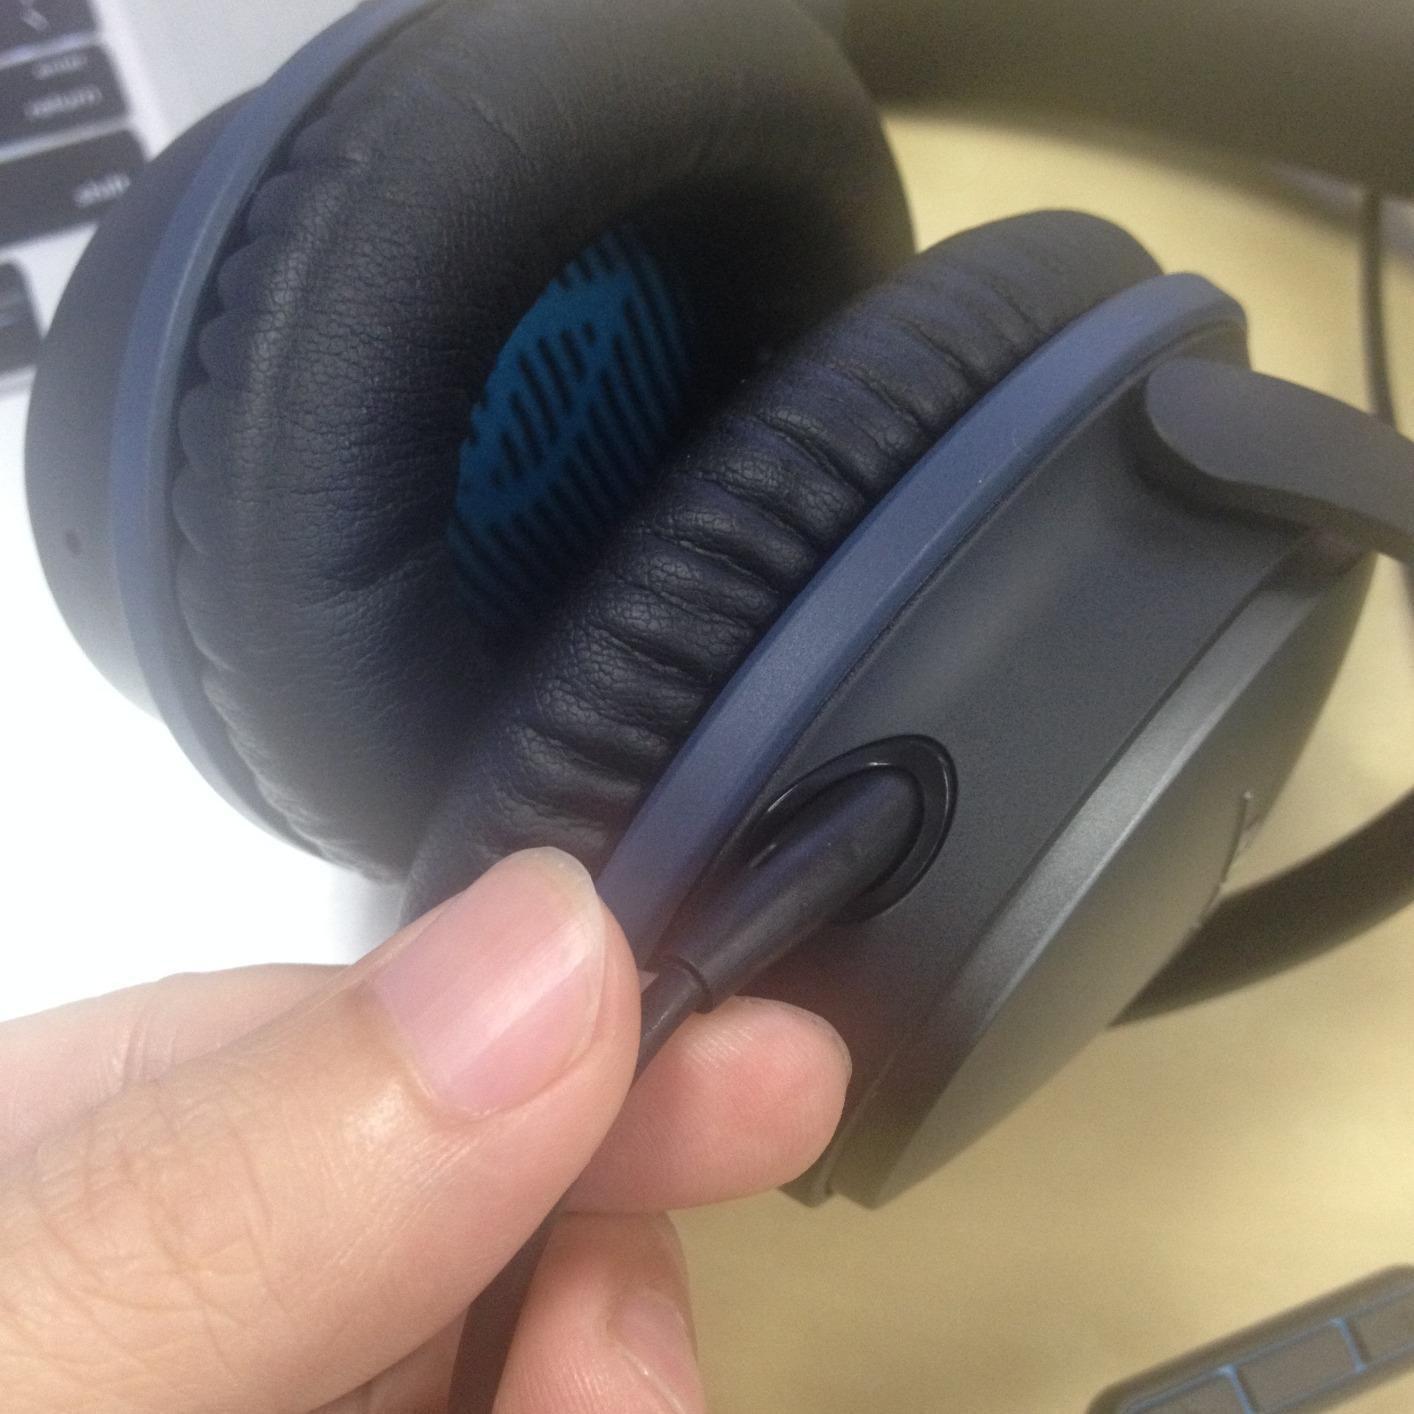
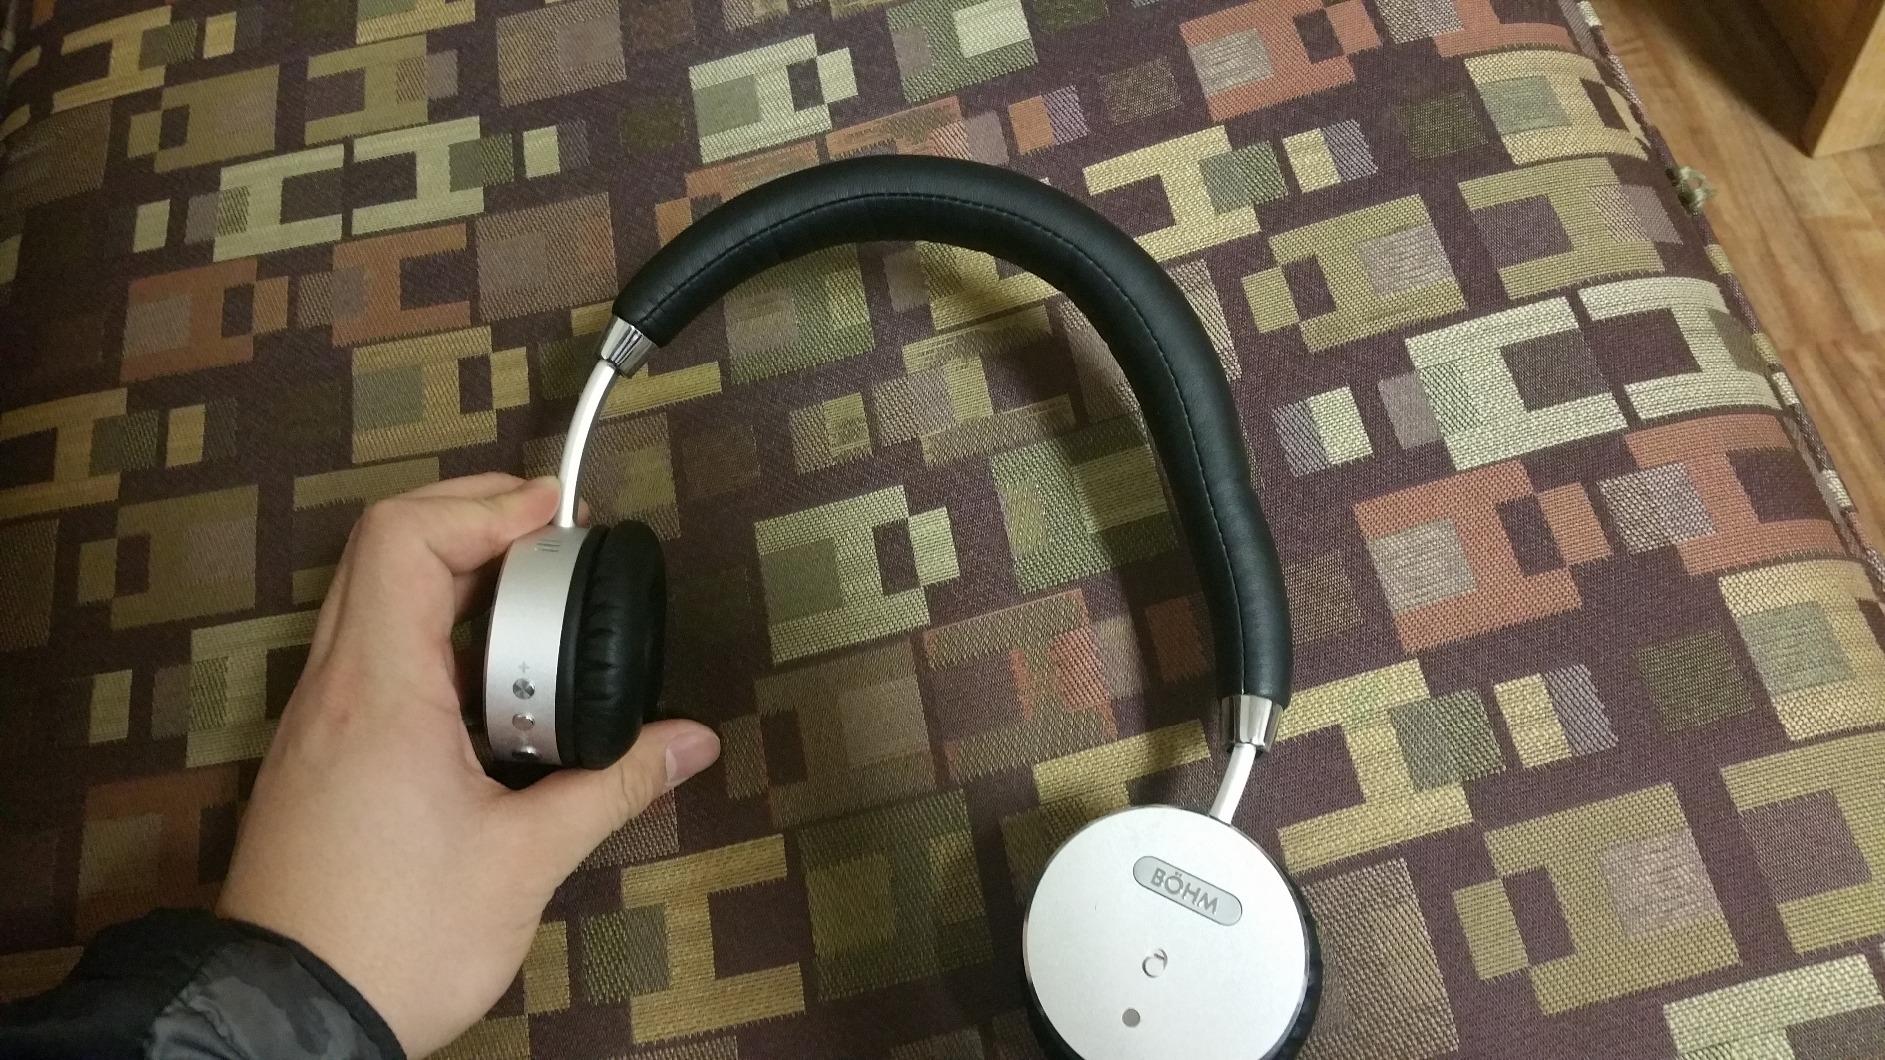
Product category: headphones
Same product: no